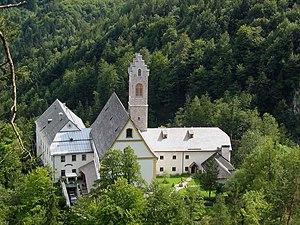
L'abbaye de Fiecht, qui succède à l'abbaye St. Georgenberg en 1708, est une abbaye bénédictine appartenant depuis 1967 à la congrégation bénédictine missionnaire de Sainte-Odile. Elle se trouve dans la commune de Vomp dans le Tyrol. St. Georgenberg, ancien site de l'abbaye, et lieu de pèlerinage depuis le Xᵉ siècle, est la fondation monastique subsistante la plus ancienne du Tyrol avec l'abbaye de Wilten.